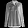
Label: Shirt